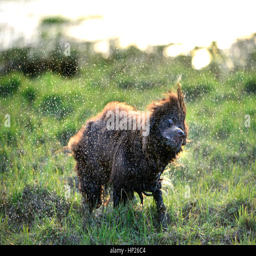
cocker spaniel shaking off water in the sun